Jewish Democratic Committee

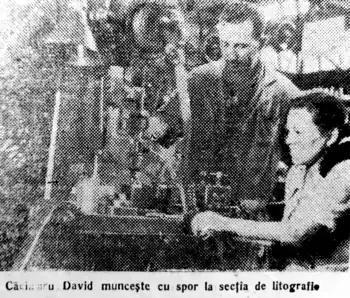
"Unirea" photograph showing Căciularu David, an "unproductive Jew", after his retraining and employment at Metaloglobus factory (September 1948)

As these events unfolded, the CDE carried out a census of runaway Bukovina Jews living on Romanian territory, noting that most of them were using up Committee resources while preparing their escape to Israel. The CDE branch in Lugoj, meanwhile, carried out an investigation and purge of "racketeers" ("speculanți") from party ranks, and become more appealing to proletarian Jews. In October 1948, the regime's official newspaper, "Scînteia", issued directions for CDE to circulate Ilya Ehrenburg's critique of Israel among its members and sympathisers; this message pushed the CDE into open conflict with the Zionists, resulting in a series of street battles between the two camps. On 12 December, the same publication more openly alleged that a Zionist conspiracy was subverting the CDE from within. Before the end of the month, the Committee acquiesced to the formal designation of Zionism as a variety of fascism or "reactionary nationalism", and proceeded to exclude from its ranks all remaining Zionists (in practice, all non-communists).